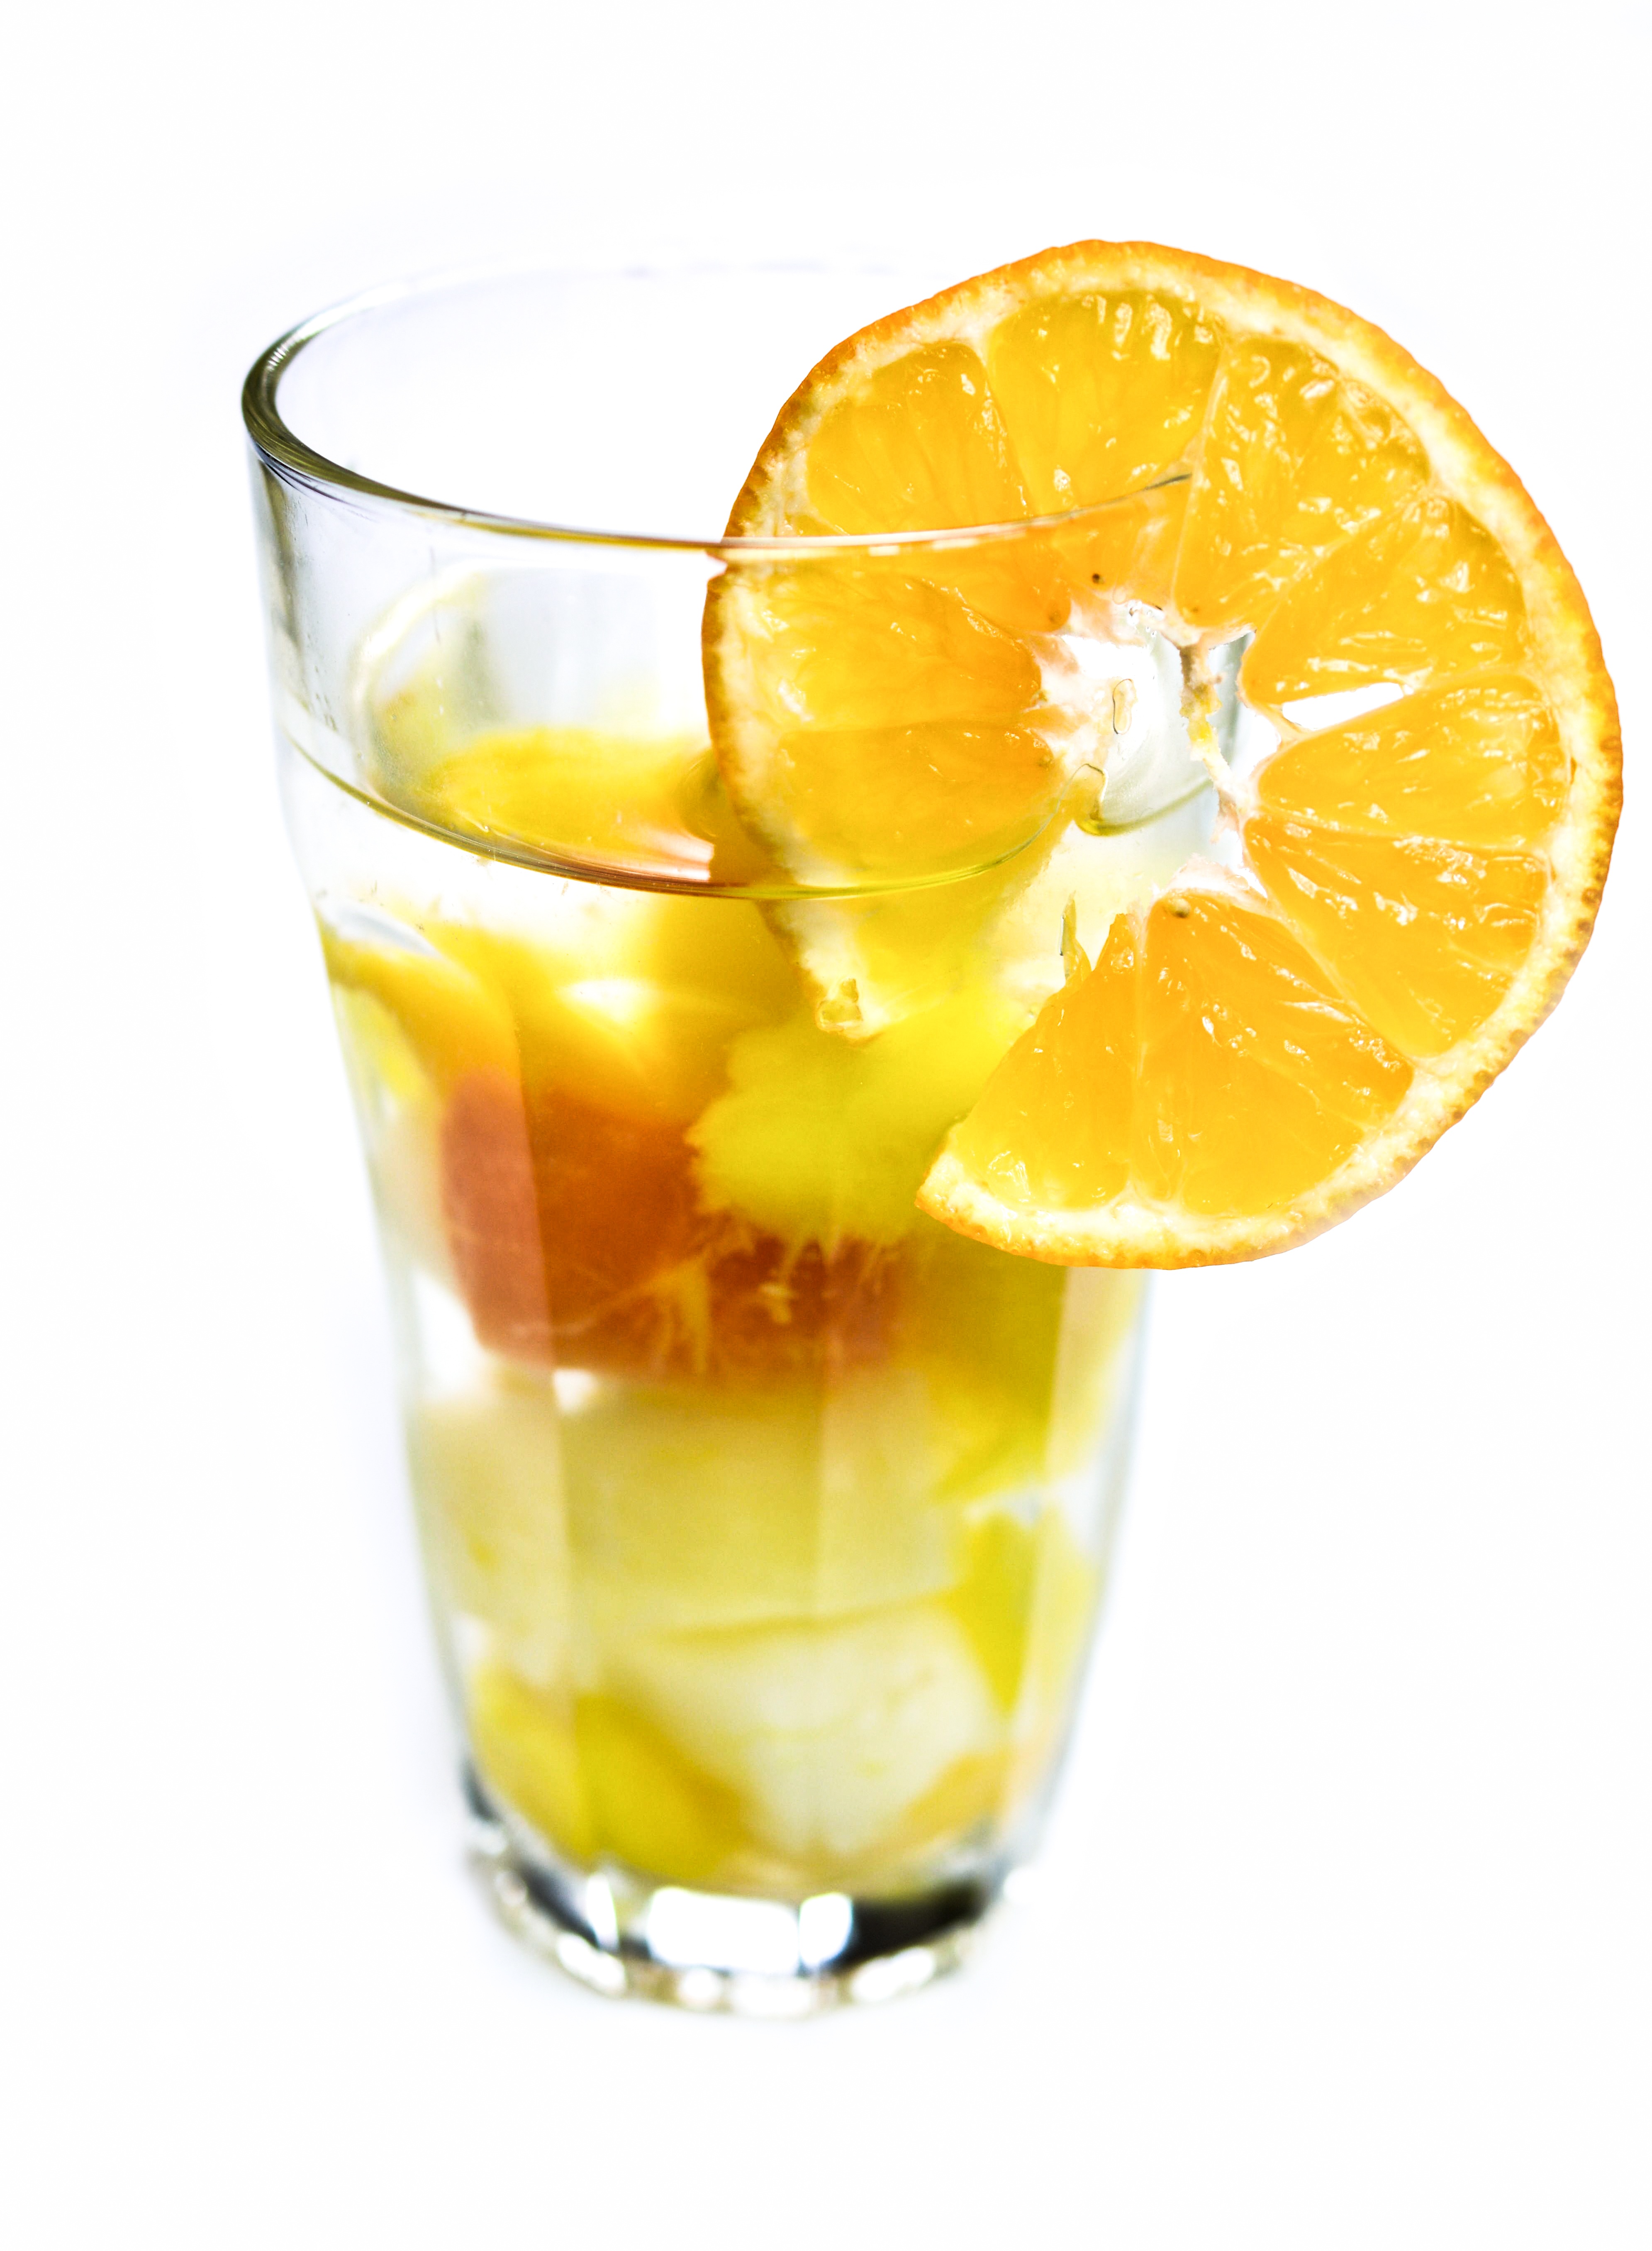
water, liquid, fruit, sweet, glass, summer, orange, food, produce, color, natural, fresh, drink, lifestyle, juicy, healthy, delicious, cocktail, freshness, smoothie, juice, fresh fruit, vitamin, nutrition, fruits, vegetarian, refreshment, raw, diet, healthy food, organic, refreshing, citrus, punch, natural food, flowering plant, alcoholic beverage, fruit juice, healthy diet, cocktail glass, land plant, distilled beverage, non alcoholic beverage, mai tai, cocktail garnish, caipiroska, caipirinha, lemon lime, lemon juice